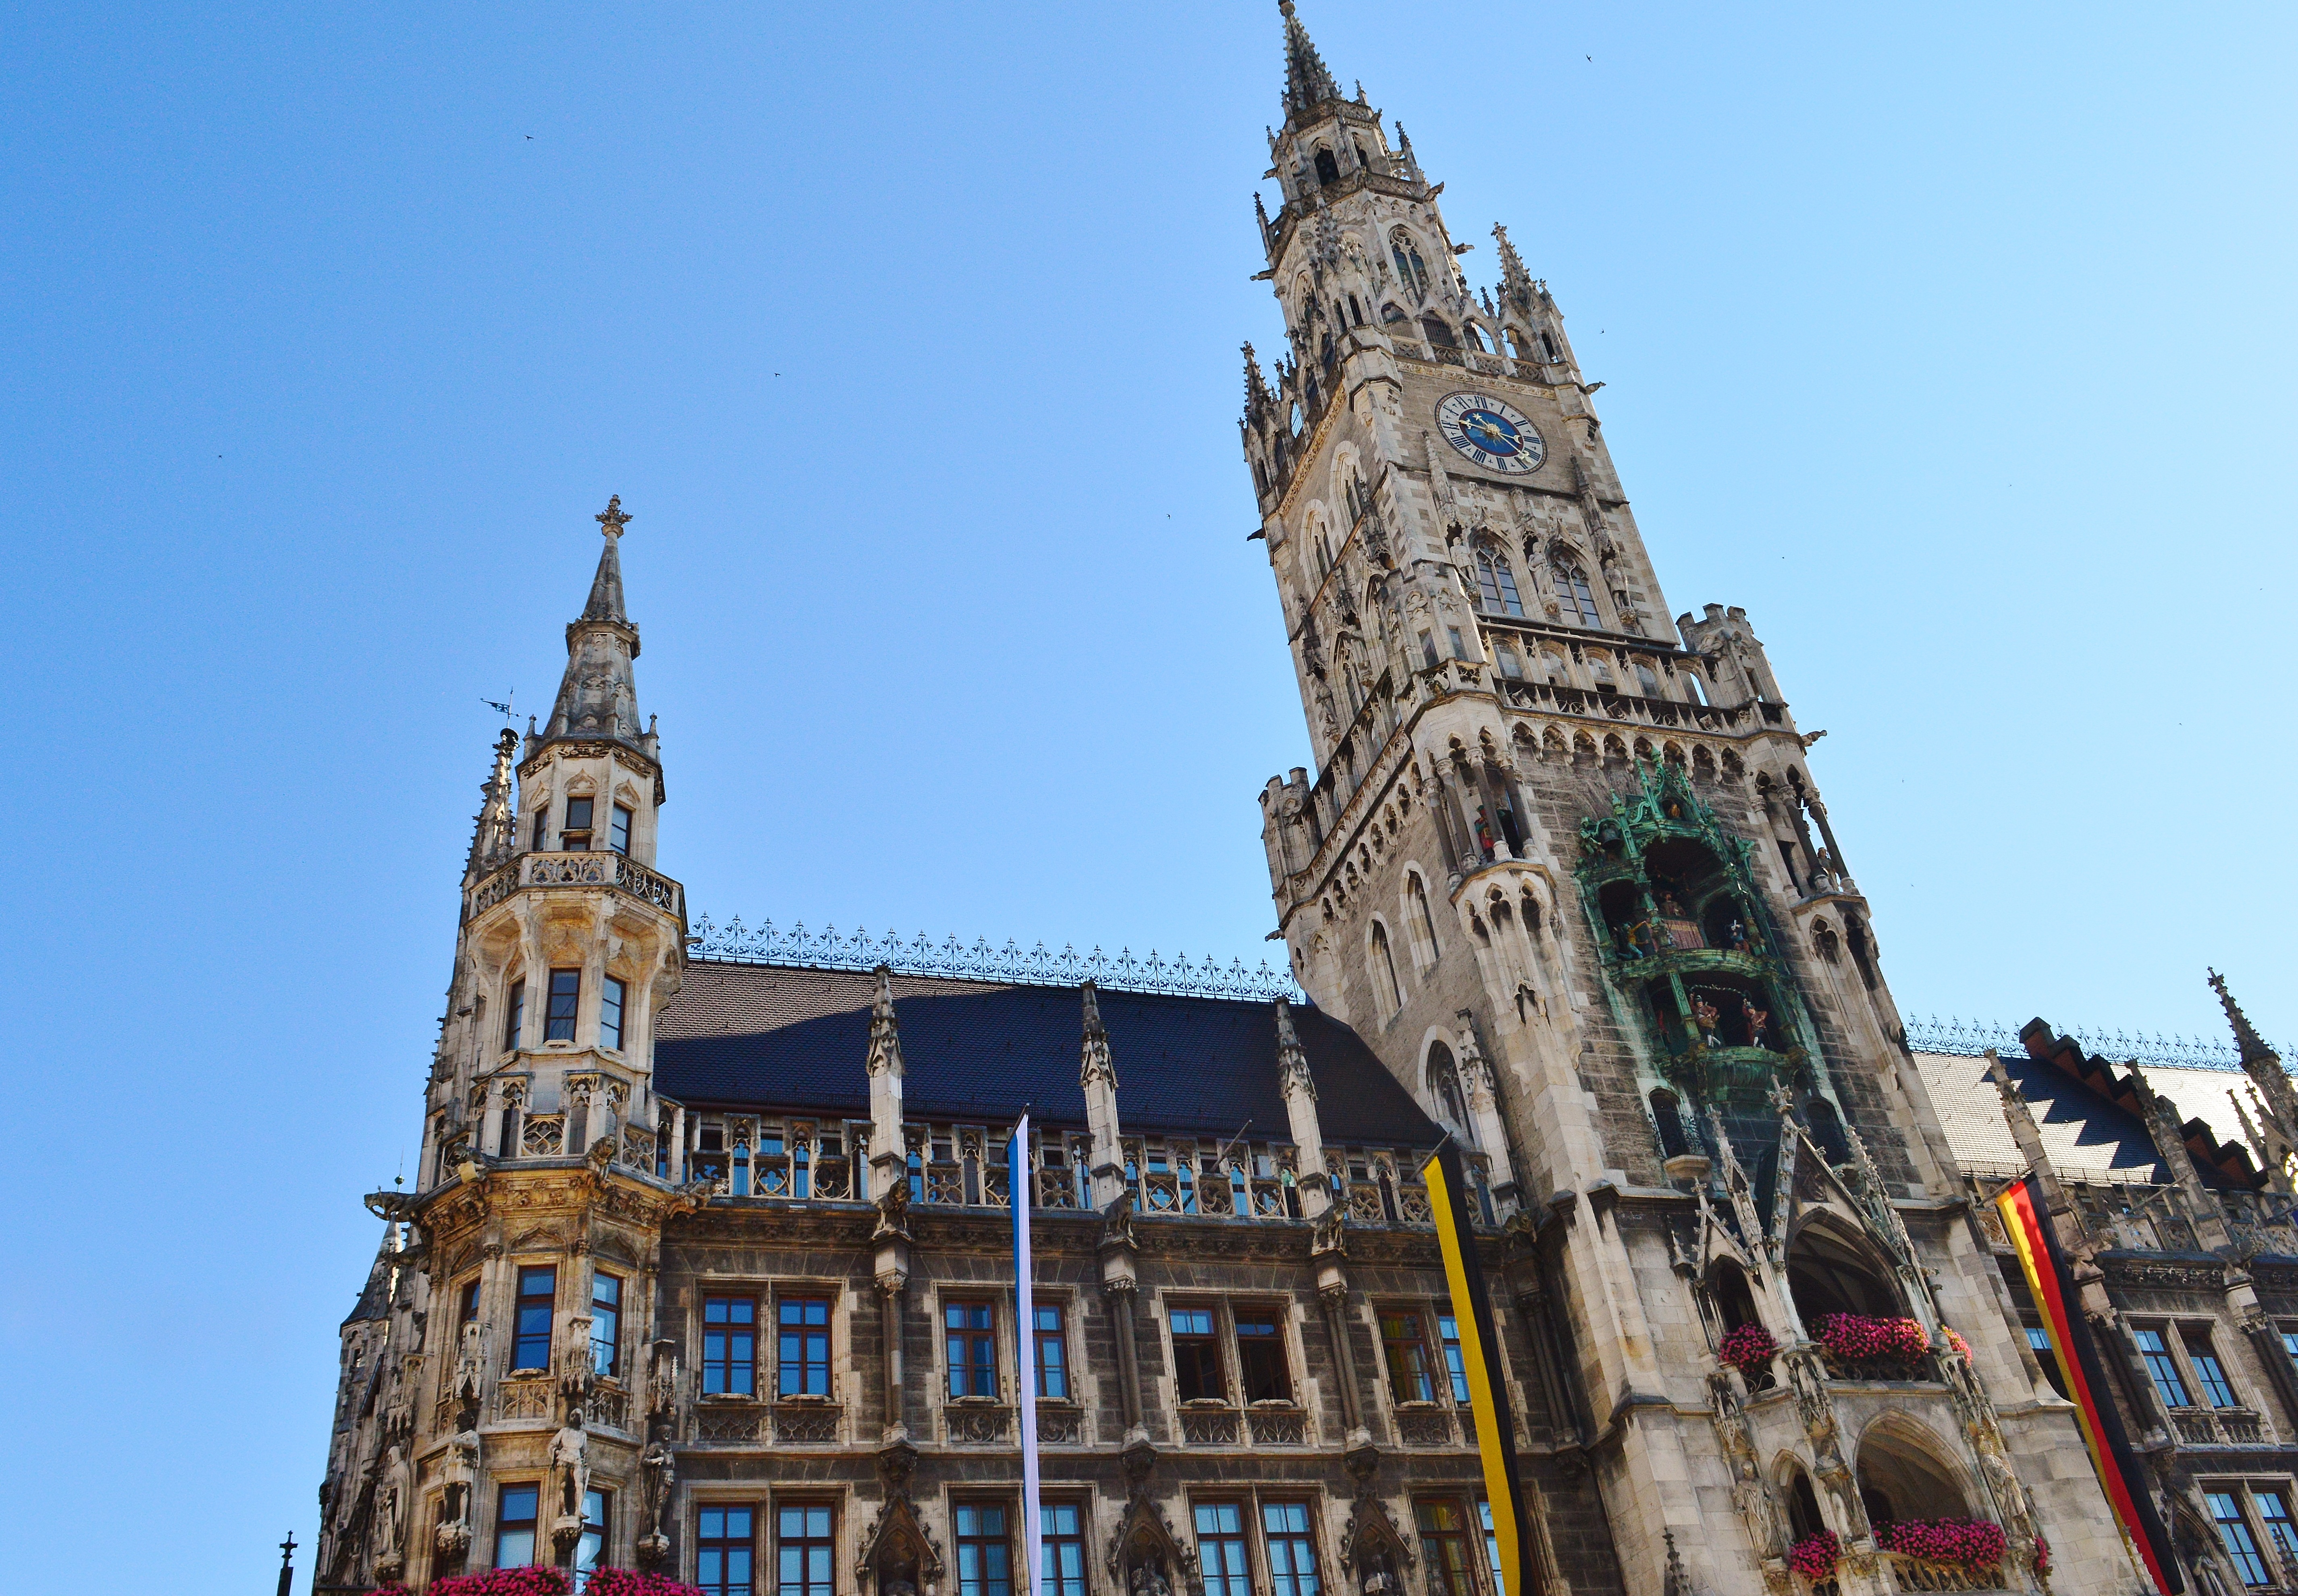
architecture, building, cityscape, tower, landmark, facade, cathedral, tourism, place of worship, clock tower, spire, munich, marienplatz, town hall, gothic architecture, tours